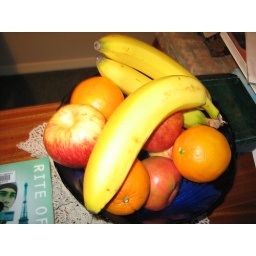
our fruit bowl ,lucky we live in a fruit growing area